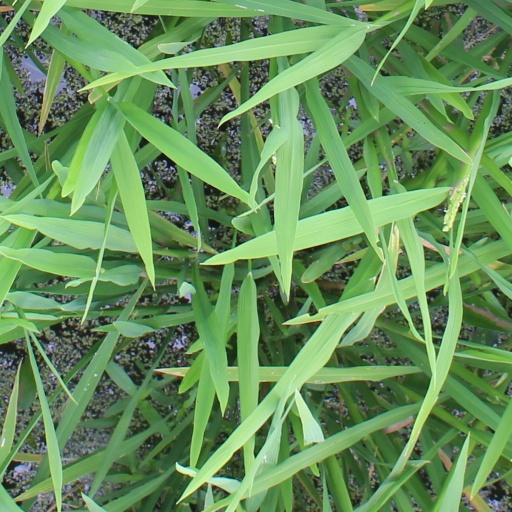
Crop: rice